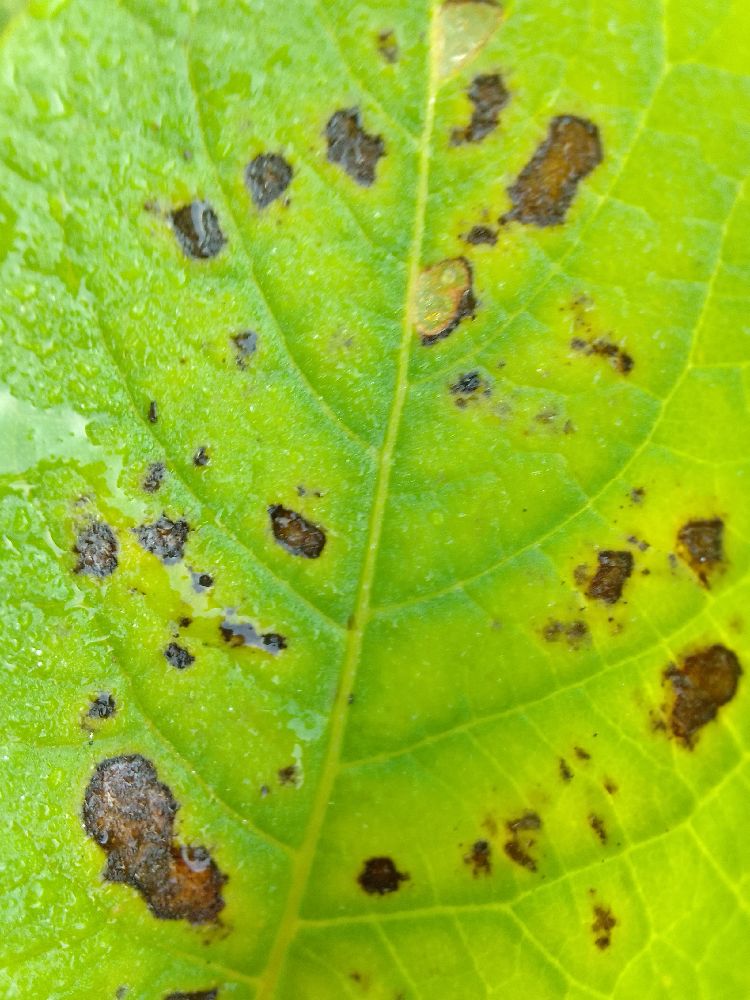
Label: Early blight